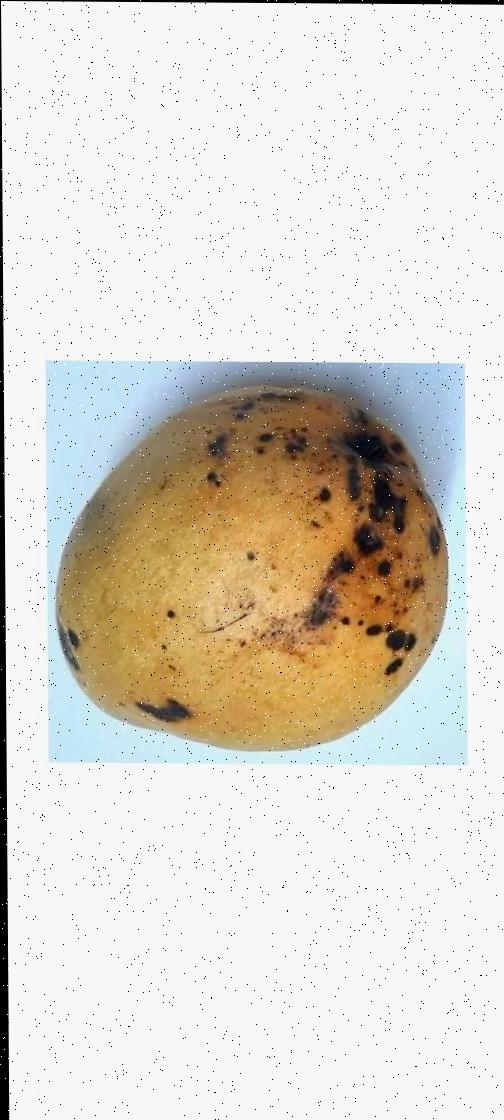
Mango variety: Bari-11